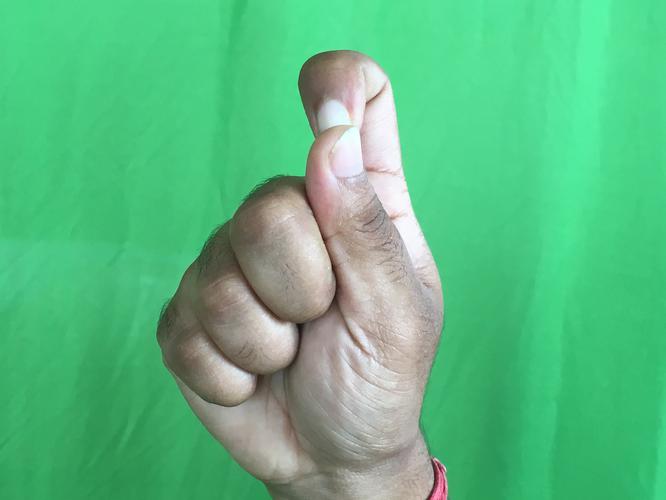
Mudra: Kapith
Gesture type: single_hand